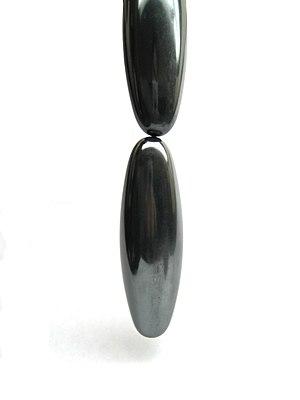
Un macro montrant les effets du magnétisme à l'aide de deux aimants d'un type inconnu. Español: Una macro que demuestra los efectos del magnetismo usando dos imanes de un tipo desconocido.